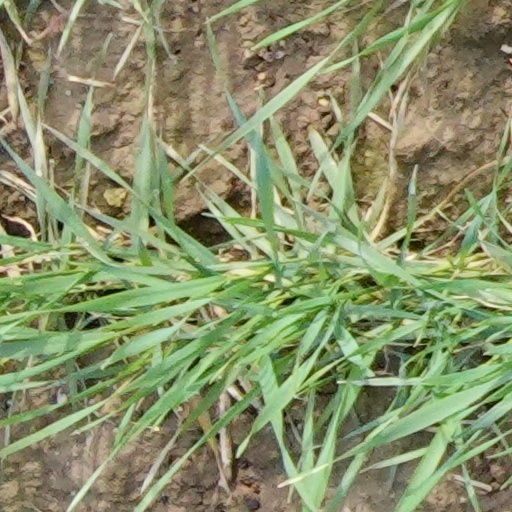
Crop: wheat